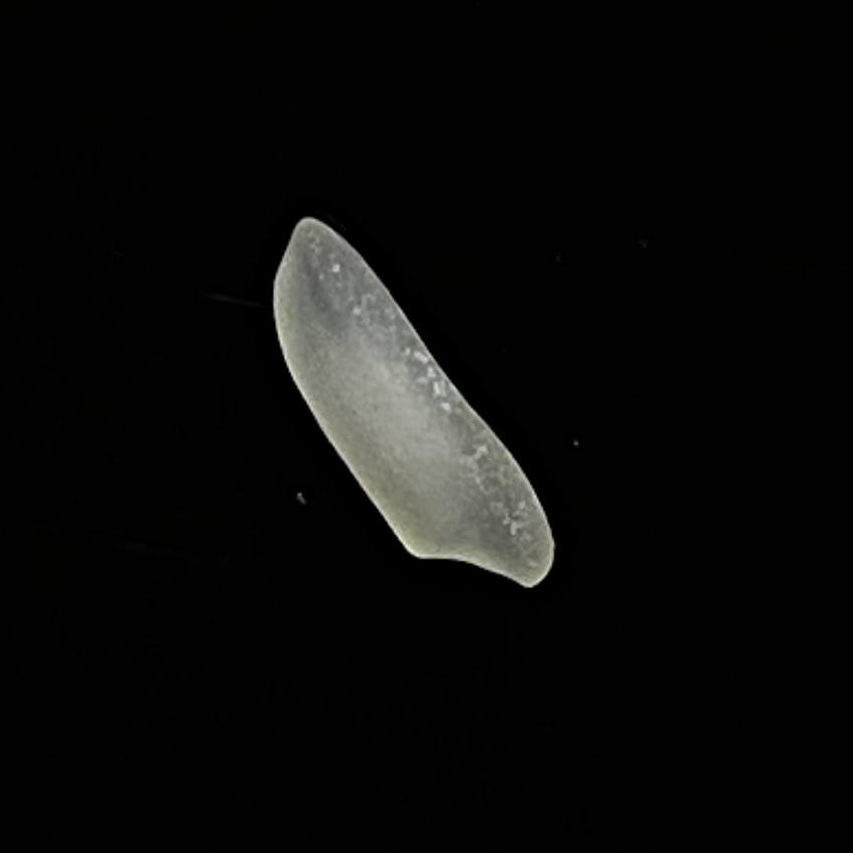
Rice variety: Shampakatari